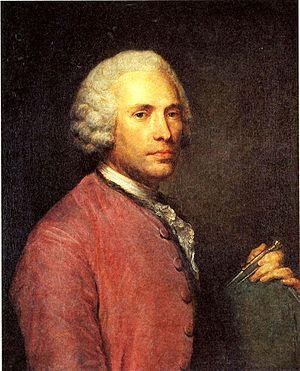
Le pont d'Orléans, dénommé pont Royal, puis pont National et, au cours de la Première Guerre mondiale, pont George-V, en l'honneur du roi d'Angleterre George V, est un pont voûté en maçonnerie franchissant la Loire à Orléans dans le département du Loiret en France. Il est situé à 1,2 km en aval du pont René-Thinat et 700 mètres en amont du pont Maréchal-Joffre, dans l'axe de la rue Royale sur la rive droite et de l'avenue Dauphine sur la rive gauche.